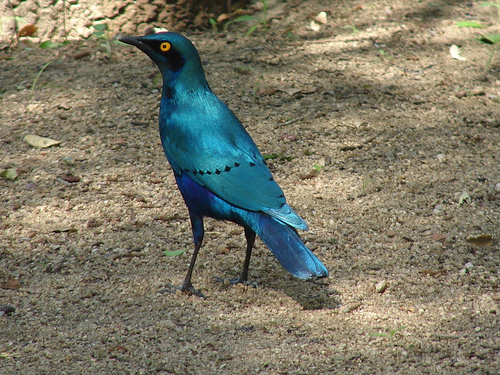
the bird has blue crown, nape and wings, and black beak, tarsus and feet, it has sharp and pointed beak.
this colorful bird has a dark blue belly and breast, blue wings with black wingbars, and a dark cheek patch.
this bird is different shades of blue with a dark cheek patch, yellow eyering and a small head and beak.
a bird with a stark orange eye, large head, triangular bill and blue plumage.
this bird is a bright, vivid blue with flat, dull feathers and intriguing, golden-yellow eyes.
this particular bird has teal and blue feathers and orange eyes
this colorful bird has an orange-yellow eye ring, navy cheek patch and teal feathers covering its coverts and secondaries.
this bird is shiny turquoise in color, with a sharp black beak.
the pretty bird has a golden round eye ball, a blue crown, and bright blue secondaries.
this bird has a stunning metallic bluish/green color all over its body and bright yellow eyering
Species: Cape Glossy Starling